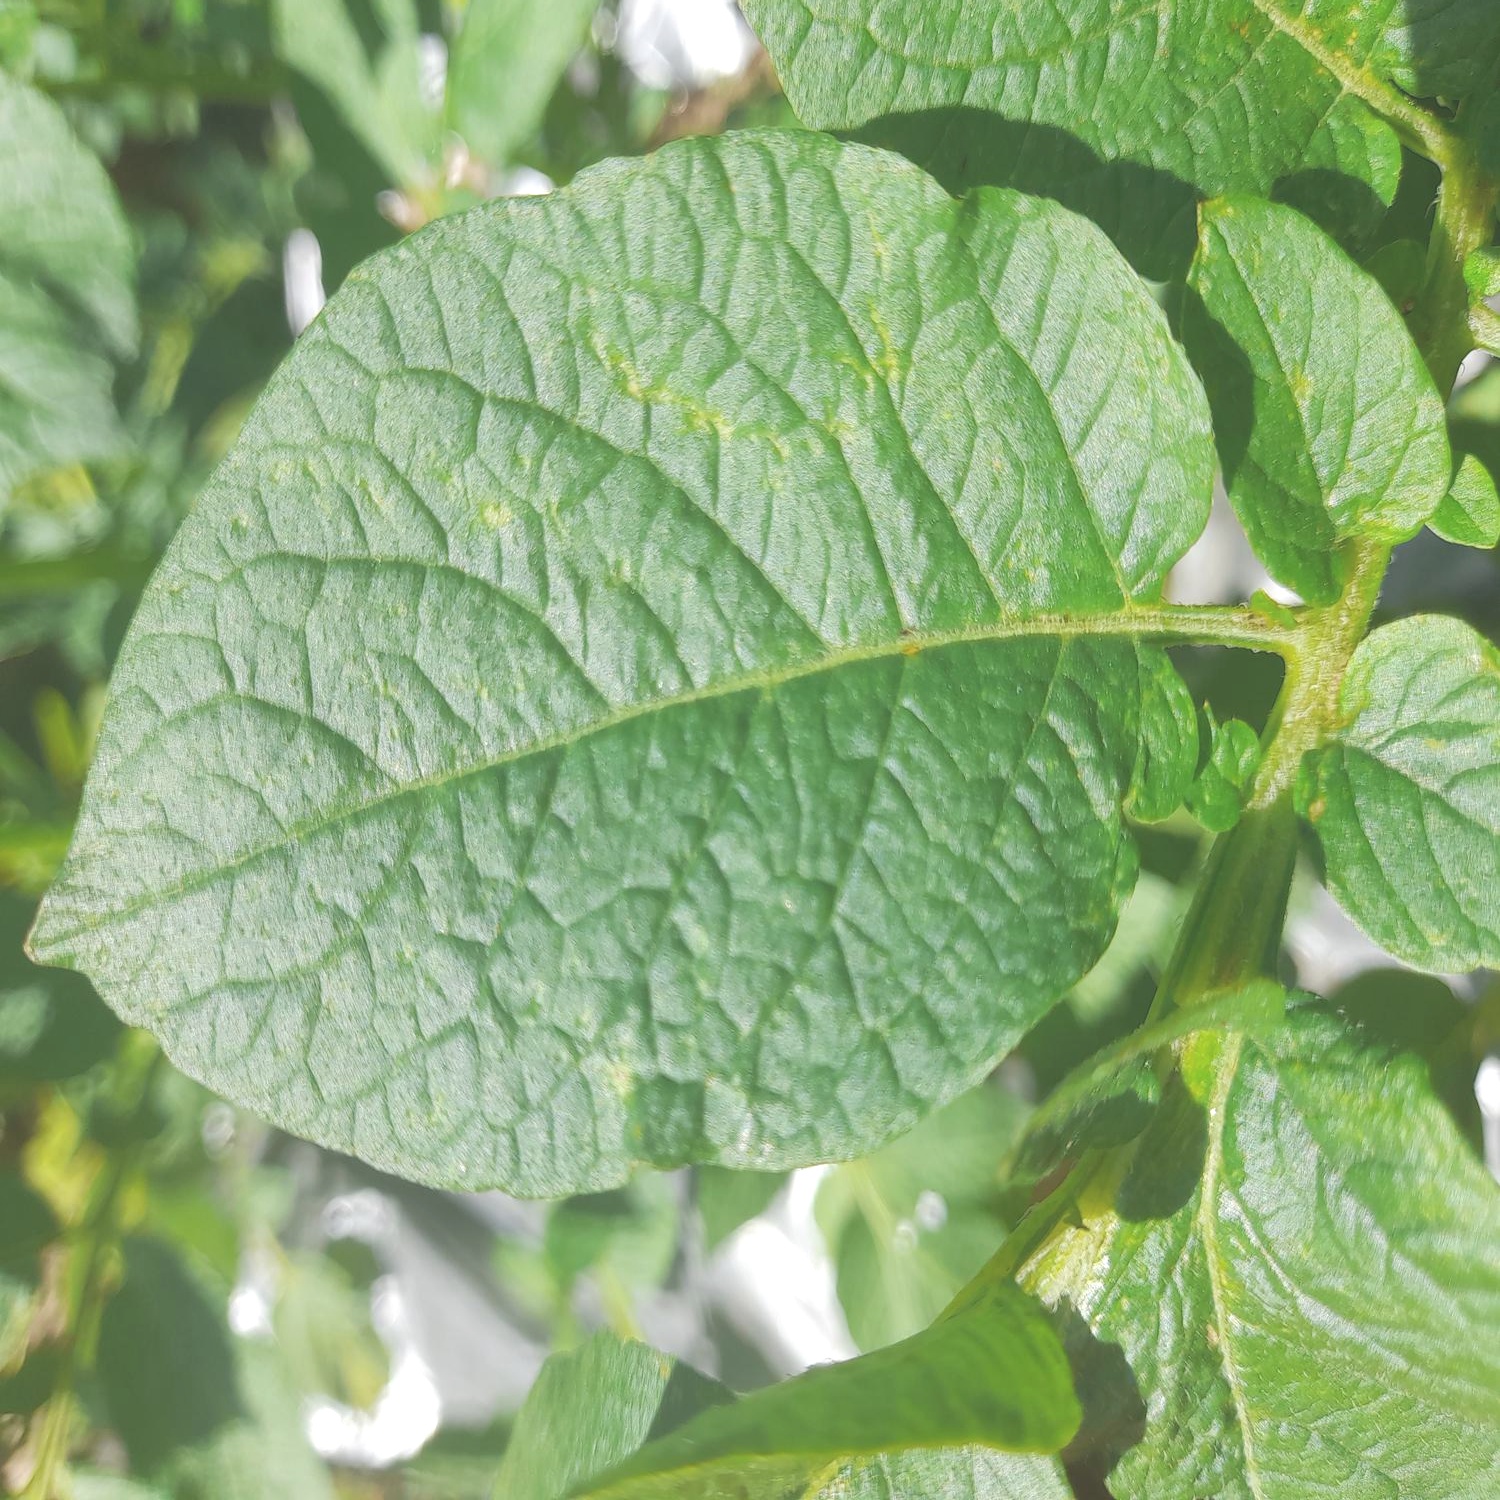
Etiqueta: Virus